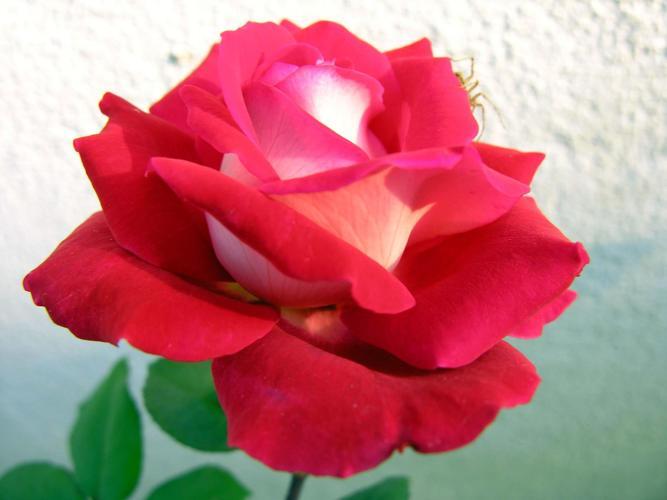
Label: rose